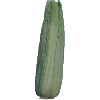
Label: Corn Husk 1